Littorio-class battleship

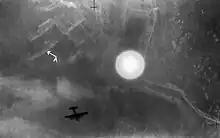
The port of La Spezia lit up by a Photoflash bomb during an air-raid on the night of the 13–14 April 1943; 'A' indicates one of the Littorio-class ships at anchor

Repairs to "Vittorio Veneto" were completed in time for her to join "Littorio" on attacks on the convoys Vigorous and Harpoon, which had departed Alexandria and Gibraltar to reinforce Malta simultaneously in mid-June. Combat was limited to the opposing light forces, and "Littorio" and "Vittorio Veneto" did not see action; the British nevertheless broke off Operation Vigorous due to the battleships' presence and heavy air attacks. While returning to port, "Littorio" was hit by a bomb from an American B-24 Liberator heavy bomber; the bomb struck the forward gun turret, though it did minimal damage. Before returning to port, a British Wellington bomber torpedoed the ship. The torpedo struck her starboard bow, though she returned to port. Repairs were completed and on 12 December, both ships were moved from Taranto to La Spezia in response to the Allied landings in North Africa. "Roma" joined the fleet shortly after the attacks on the two convoys, and joined her sisters for the move to La Spezia. There, she replaced "Littorio" as the fleet flagship.